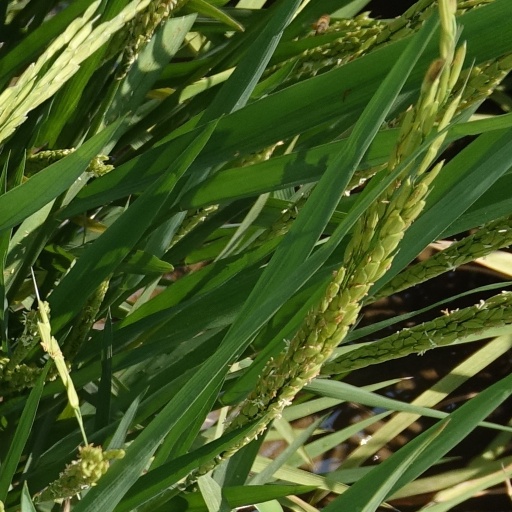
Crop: rice